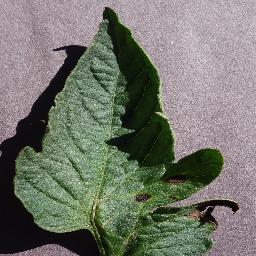
Label: Tomato___Early_blight